Kingsley Hall, Bristol

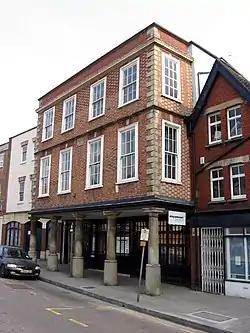

Kingsley Hall is at 59 Old Market Street in Old Market, Bristol.